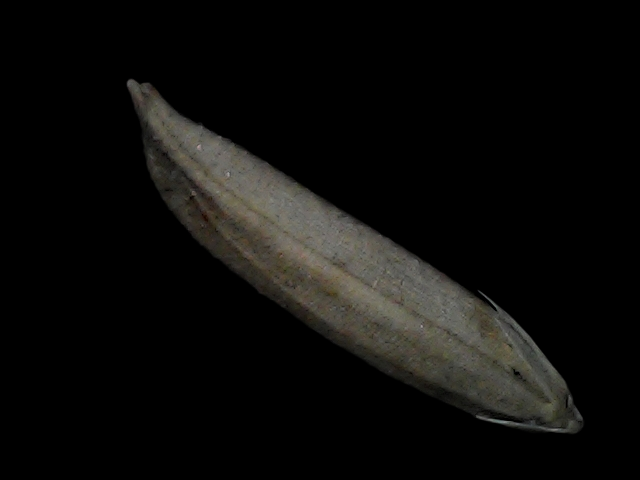
Rice variety: Bd57